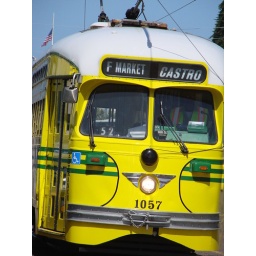
street car in San Francisco